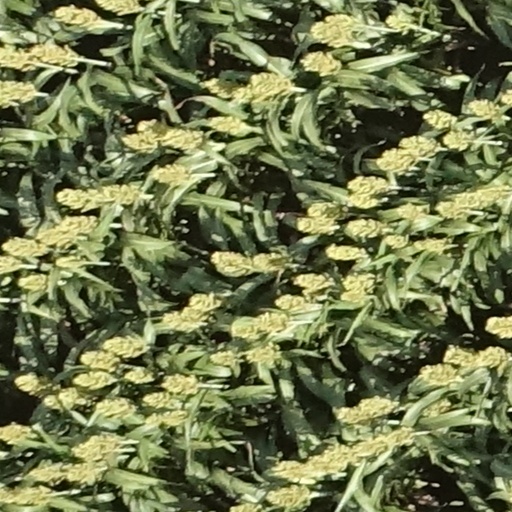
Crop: sorghum